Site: brandenburg
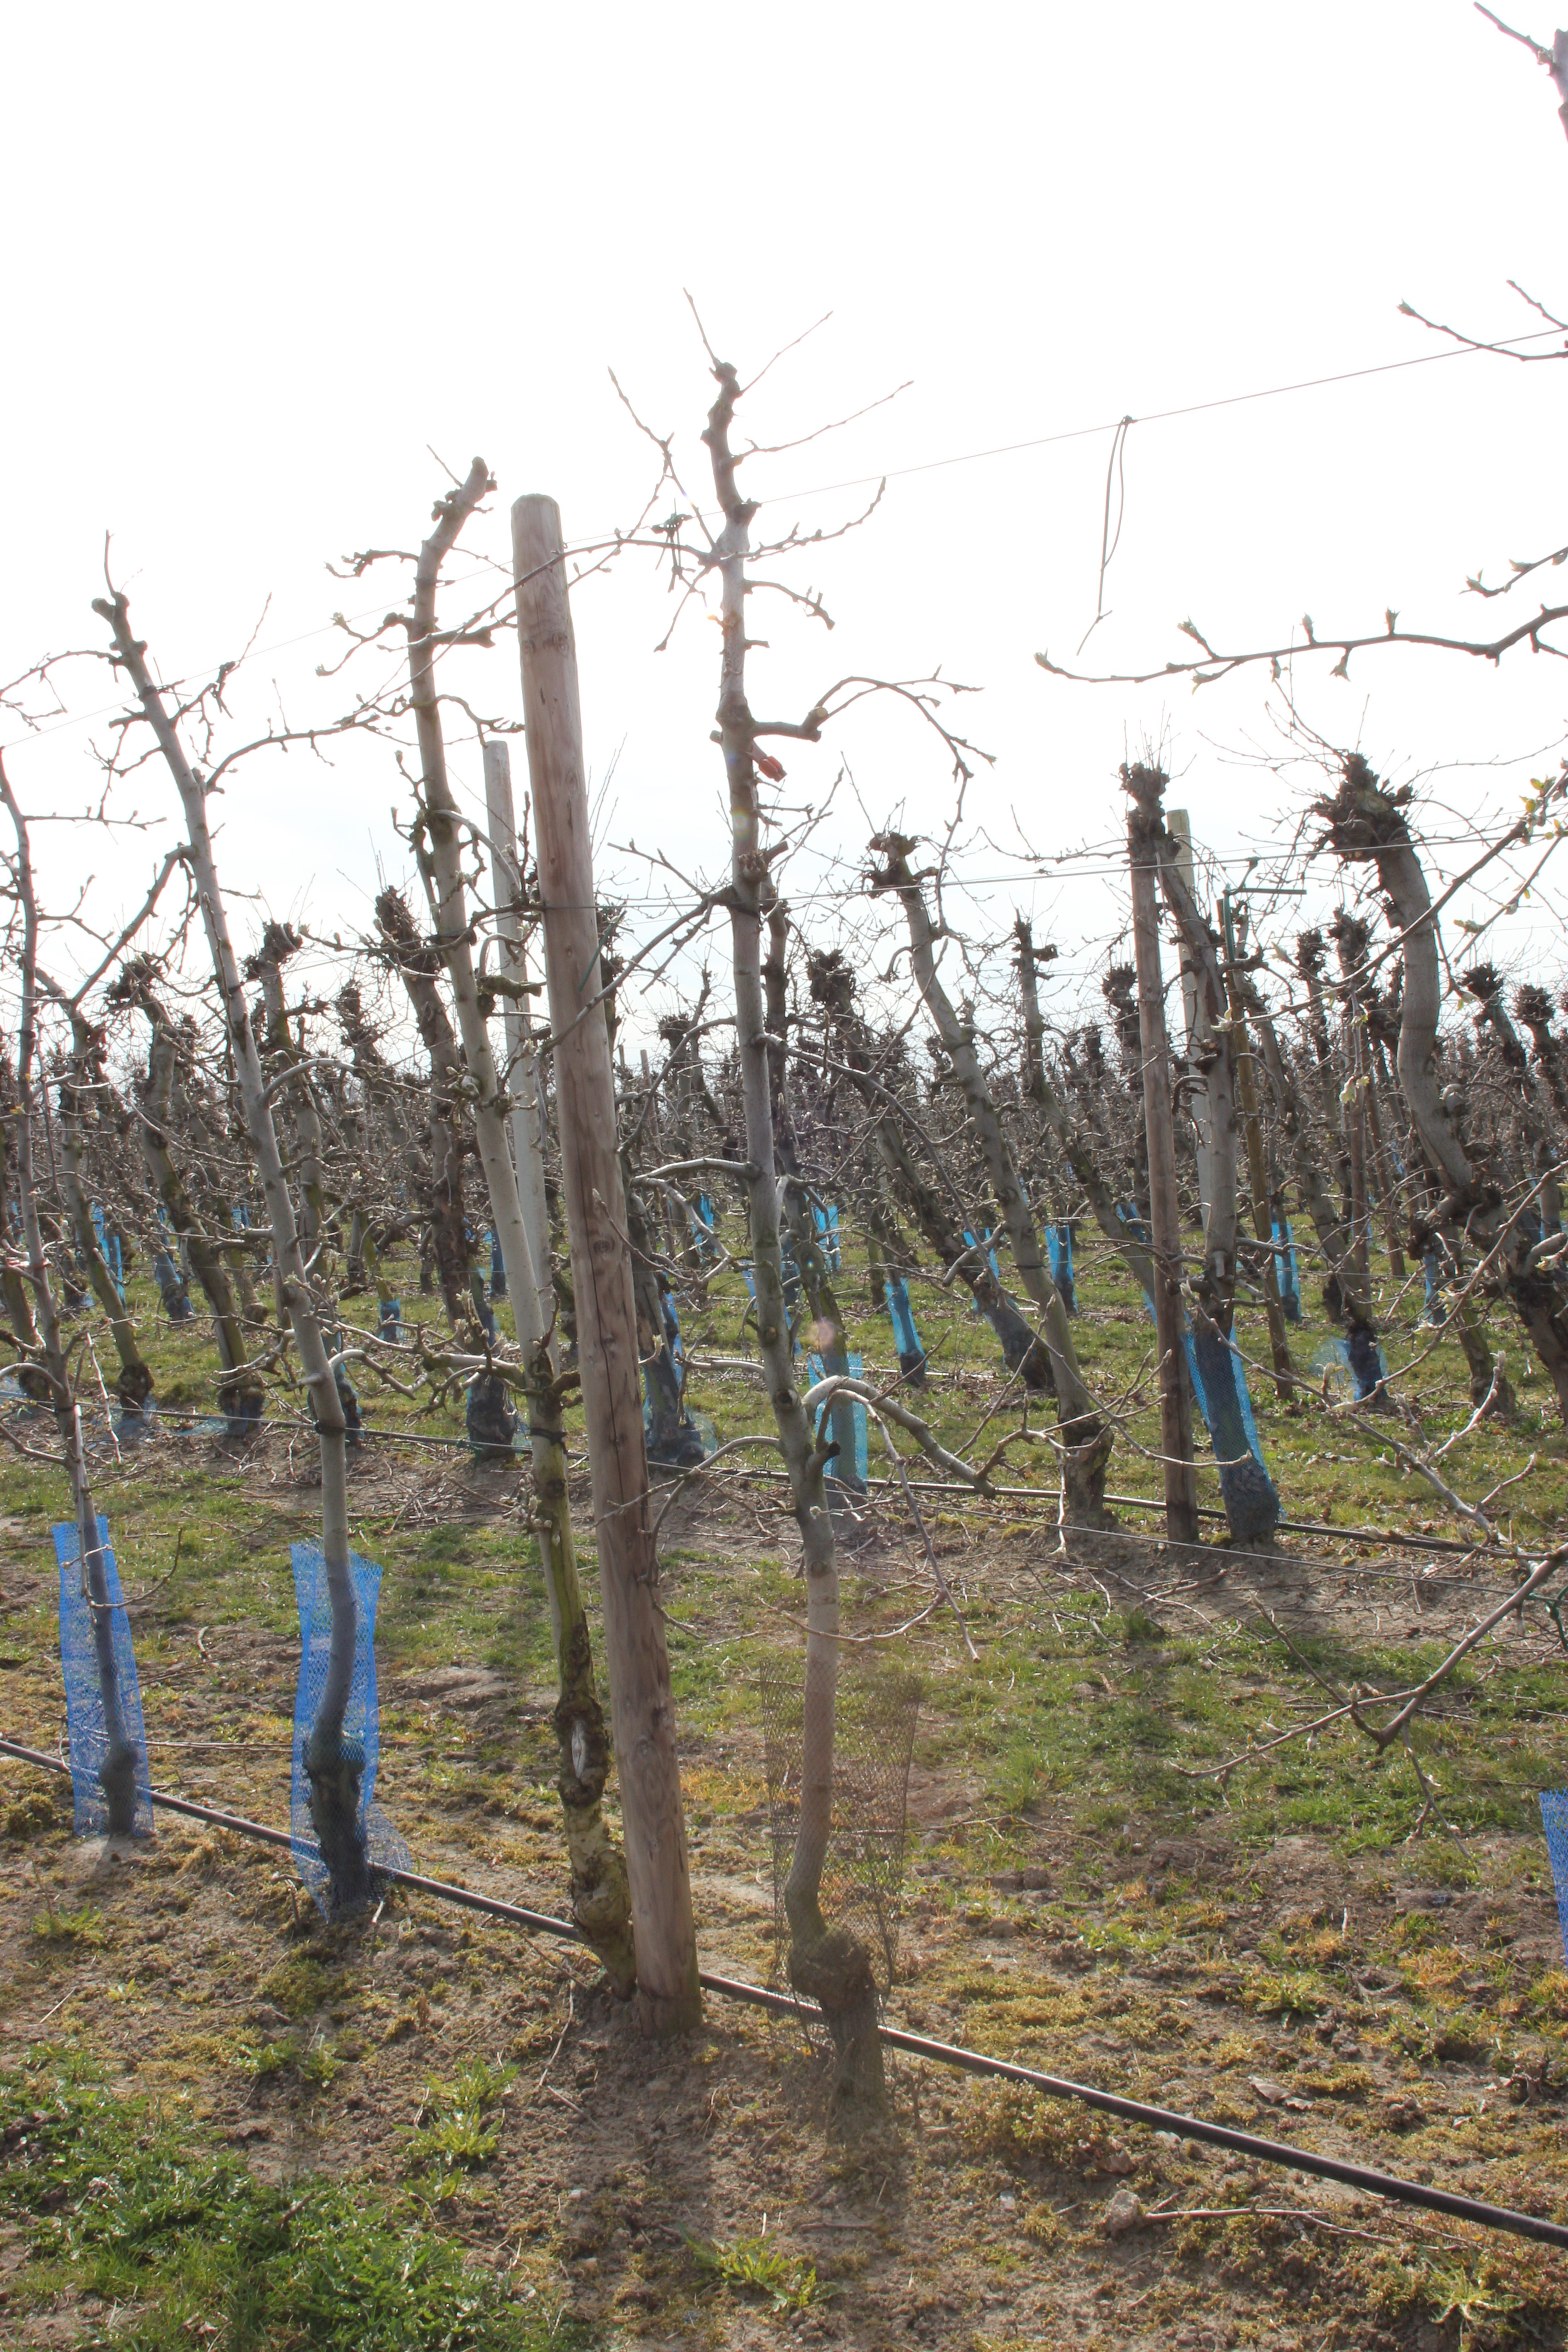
Growth stage (BBCH 54): Inflorescence emergence